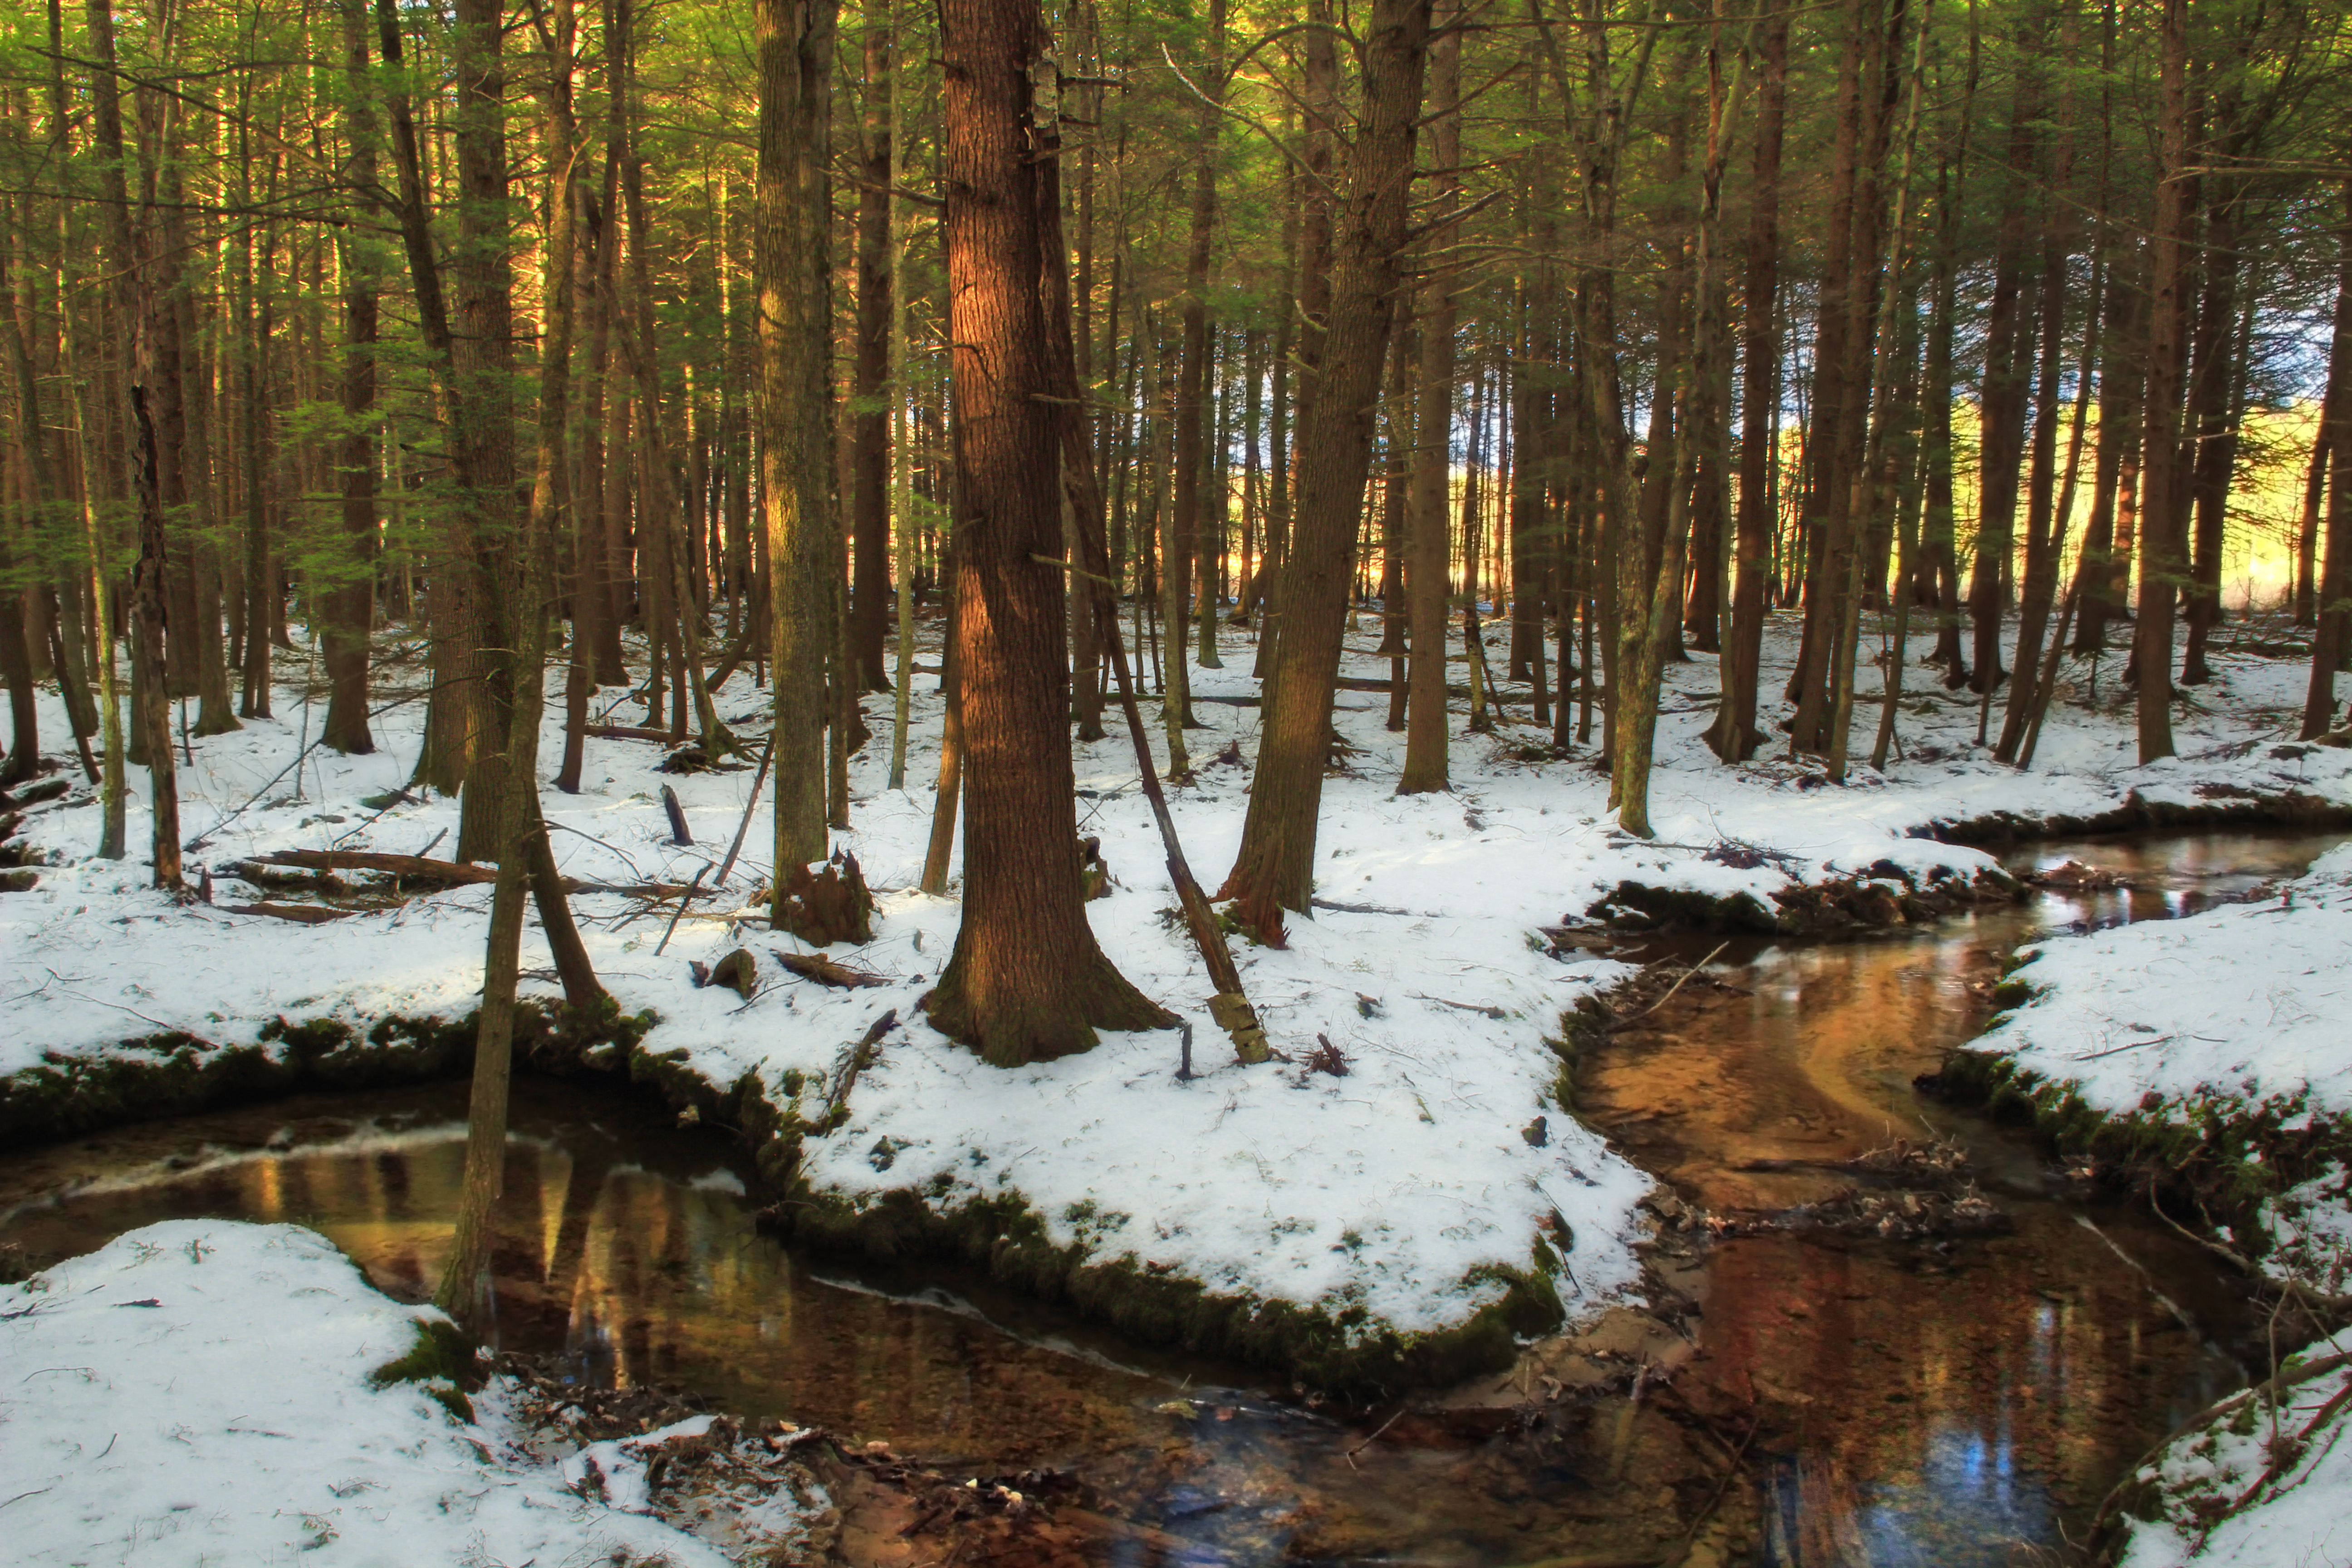
tree, nature, forest, creek, swamp, wilderness, snow, winter, pond, stream, reflection, season, trees, creativecommons, coniferous, wetland, palustrine, hemlocks, easternhemlocks, tsugacanadensis, lowlight, pennsylvania, luzernecounty, nescopeckstatepark, woodland, habitat, ecosystem, biome, natural environment, woody plant, temperate coniferous forest